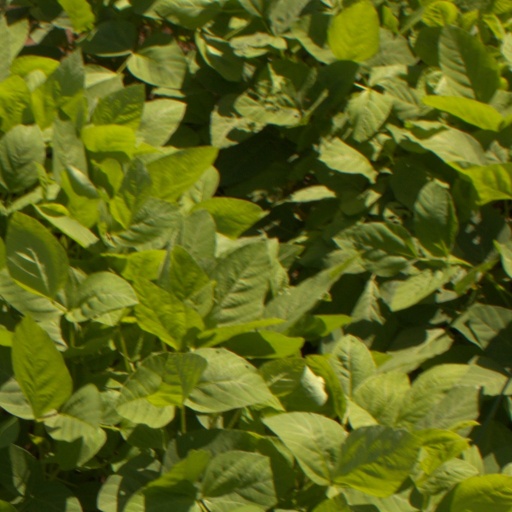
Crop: soybean